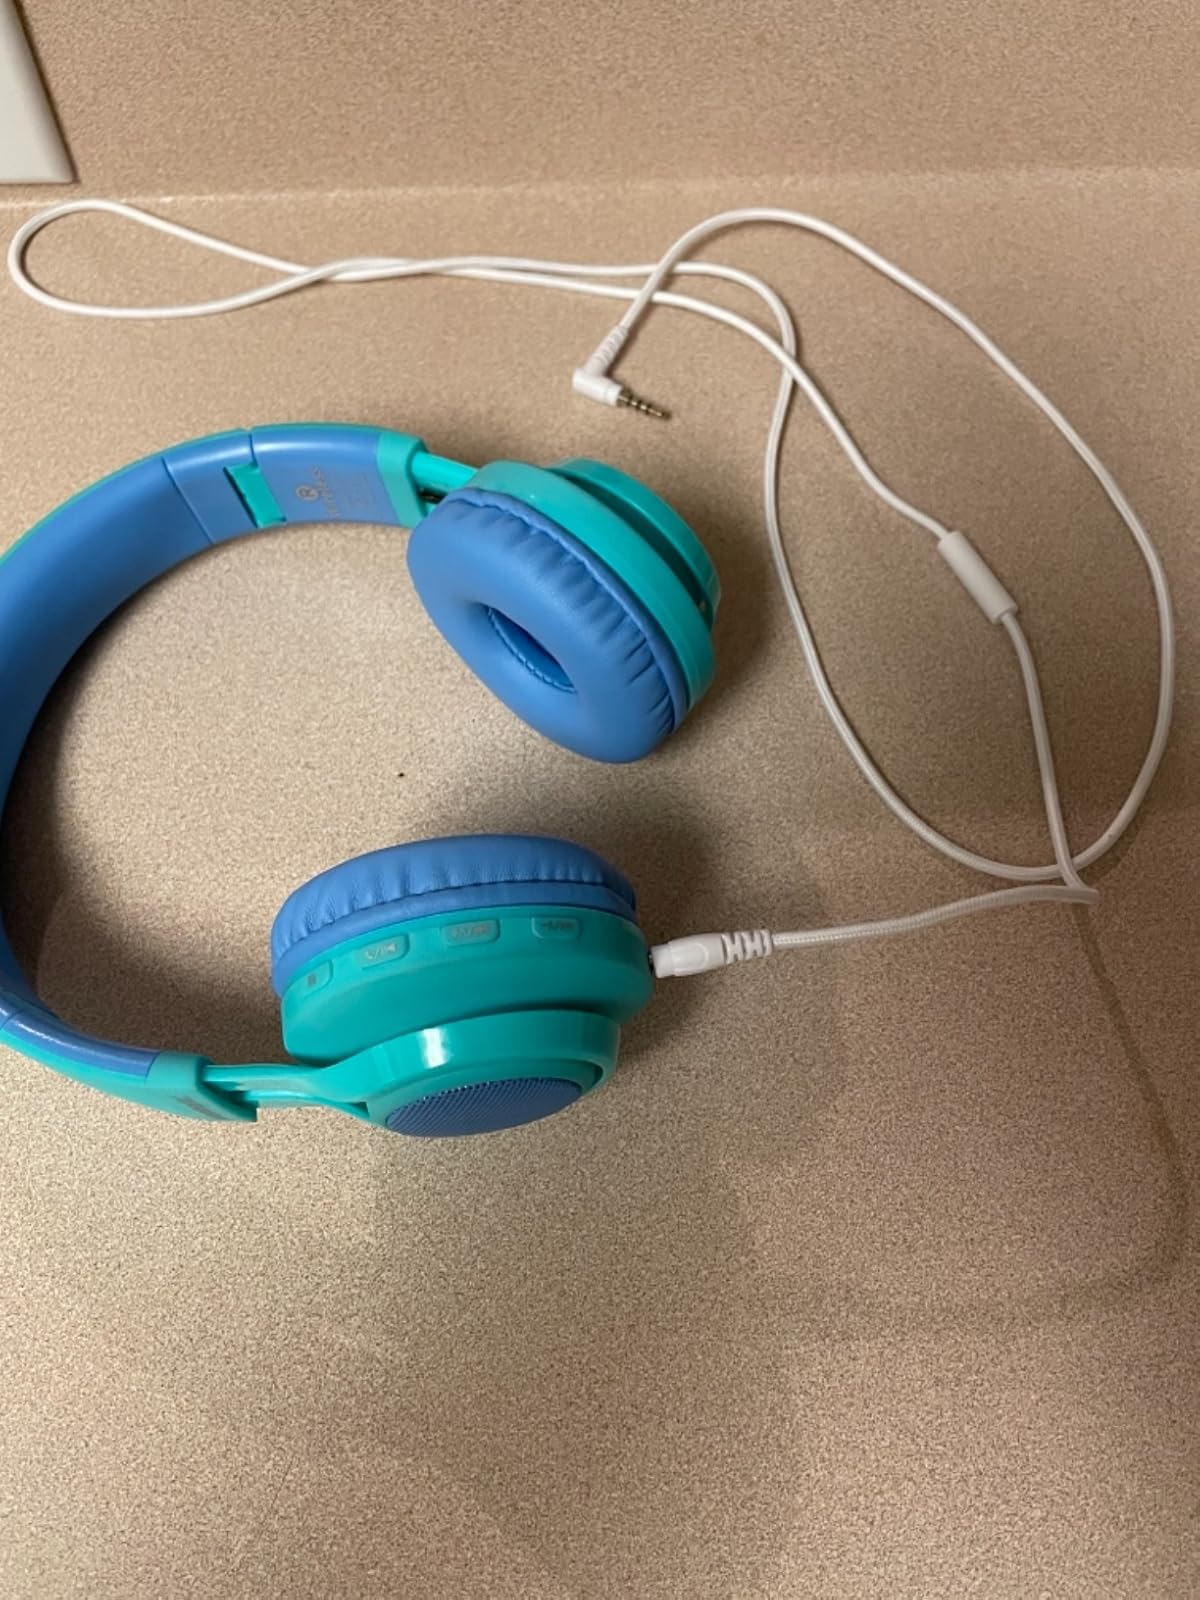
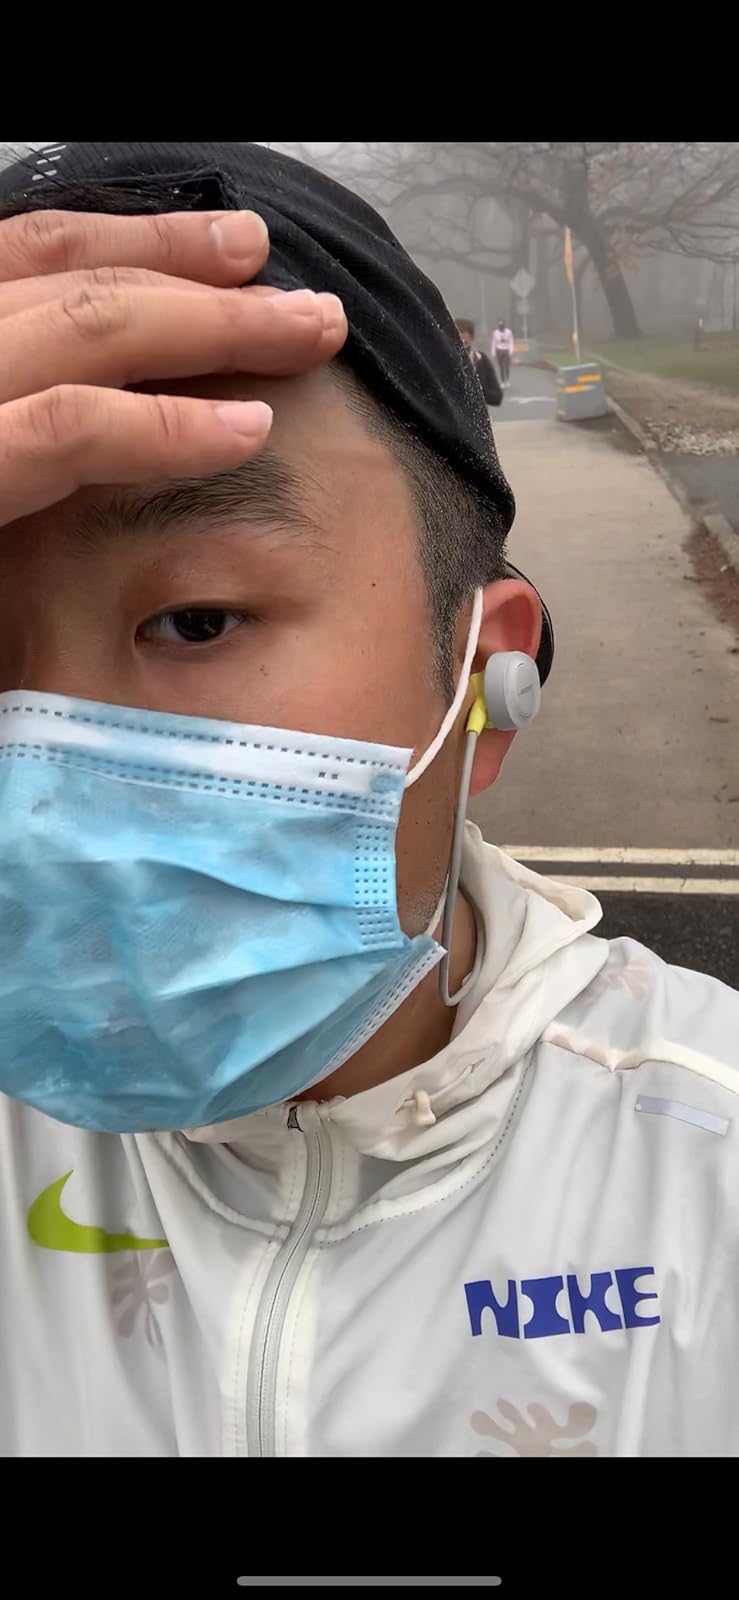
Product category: headphones
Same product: no